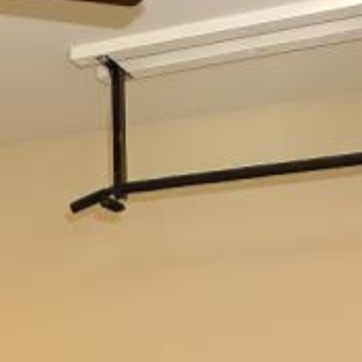
Material: metal